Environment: lab
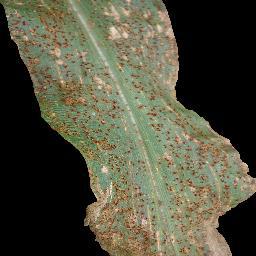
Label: common_rust